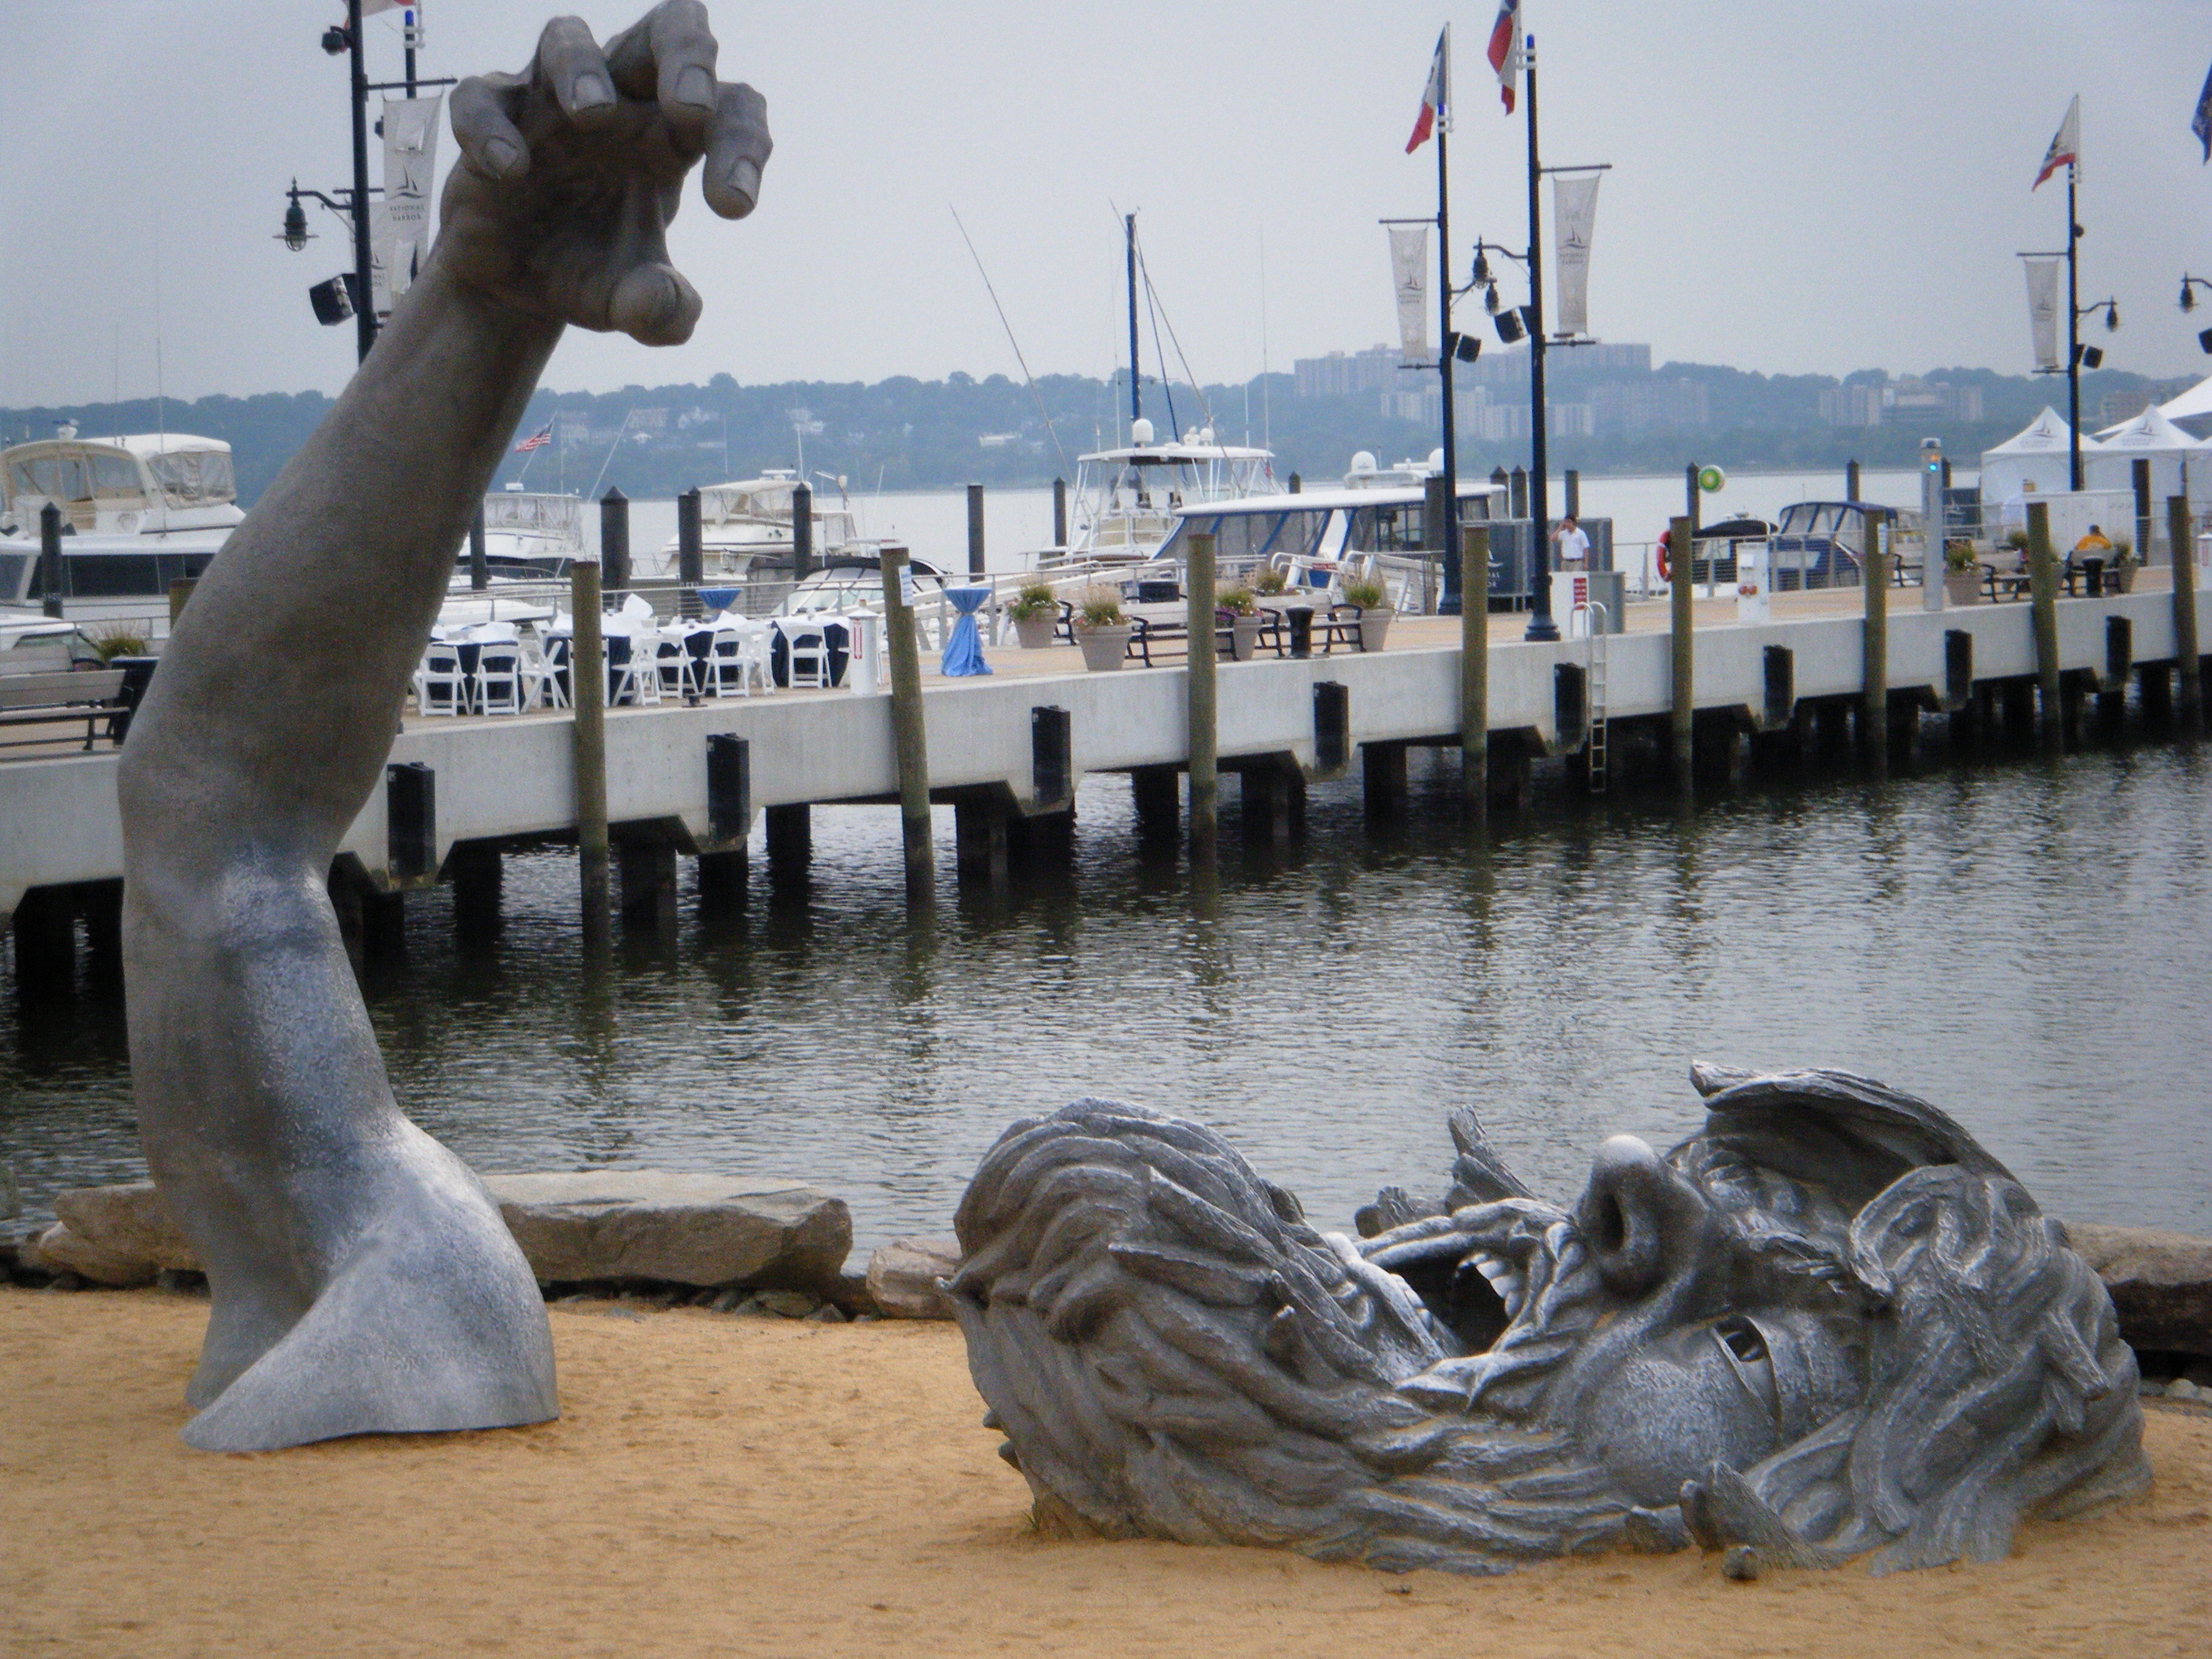
man, sea, water, sand, drowning, vehicle, sculpture, arts